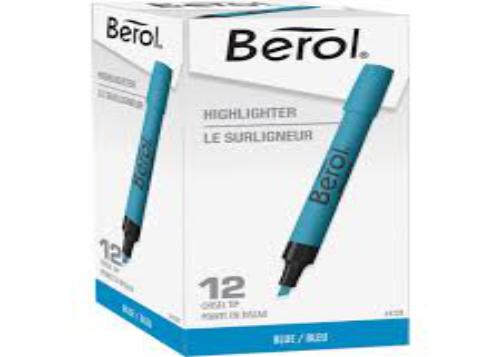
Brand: berol
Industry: Others